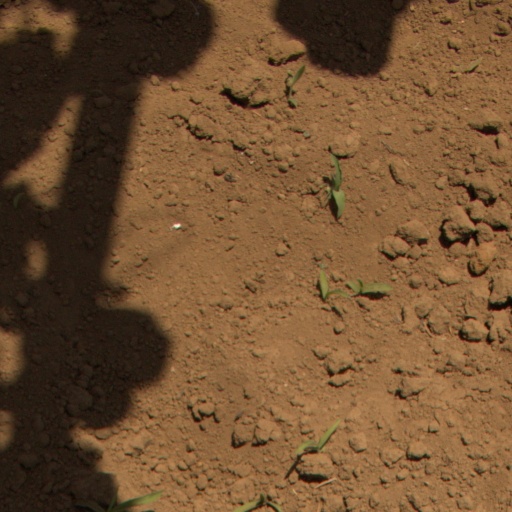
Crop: Jerusalem artichoke